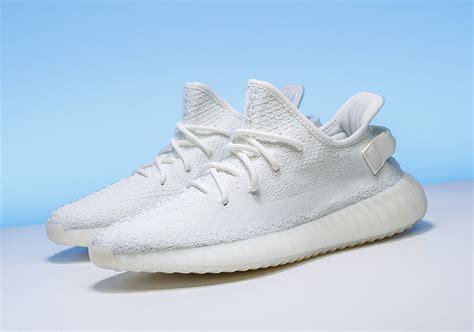
Brand: Adidas
Model: Yeezy Boost 350 V2